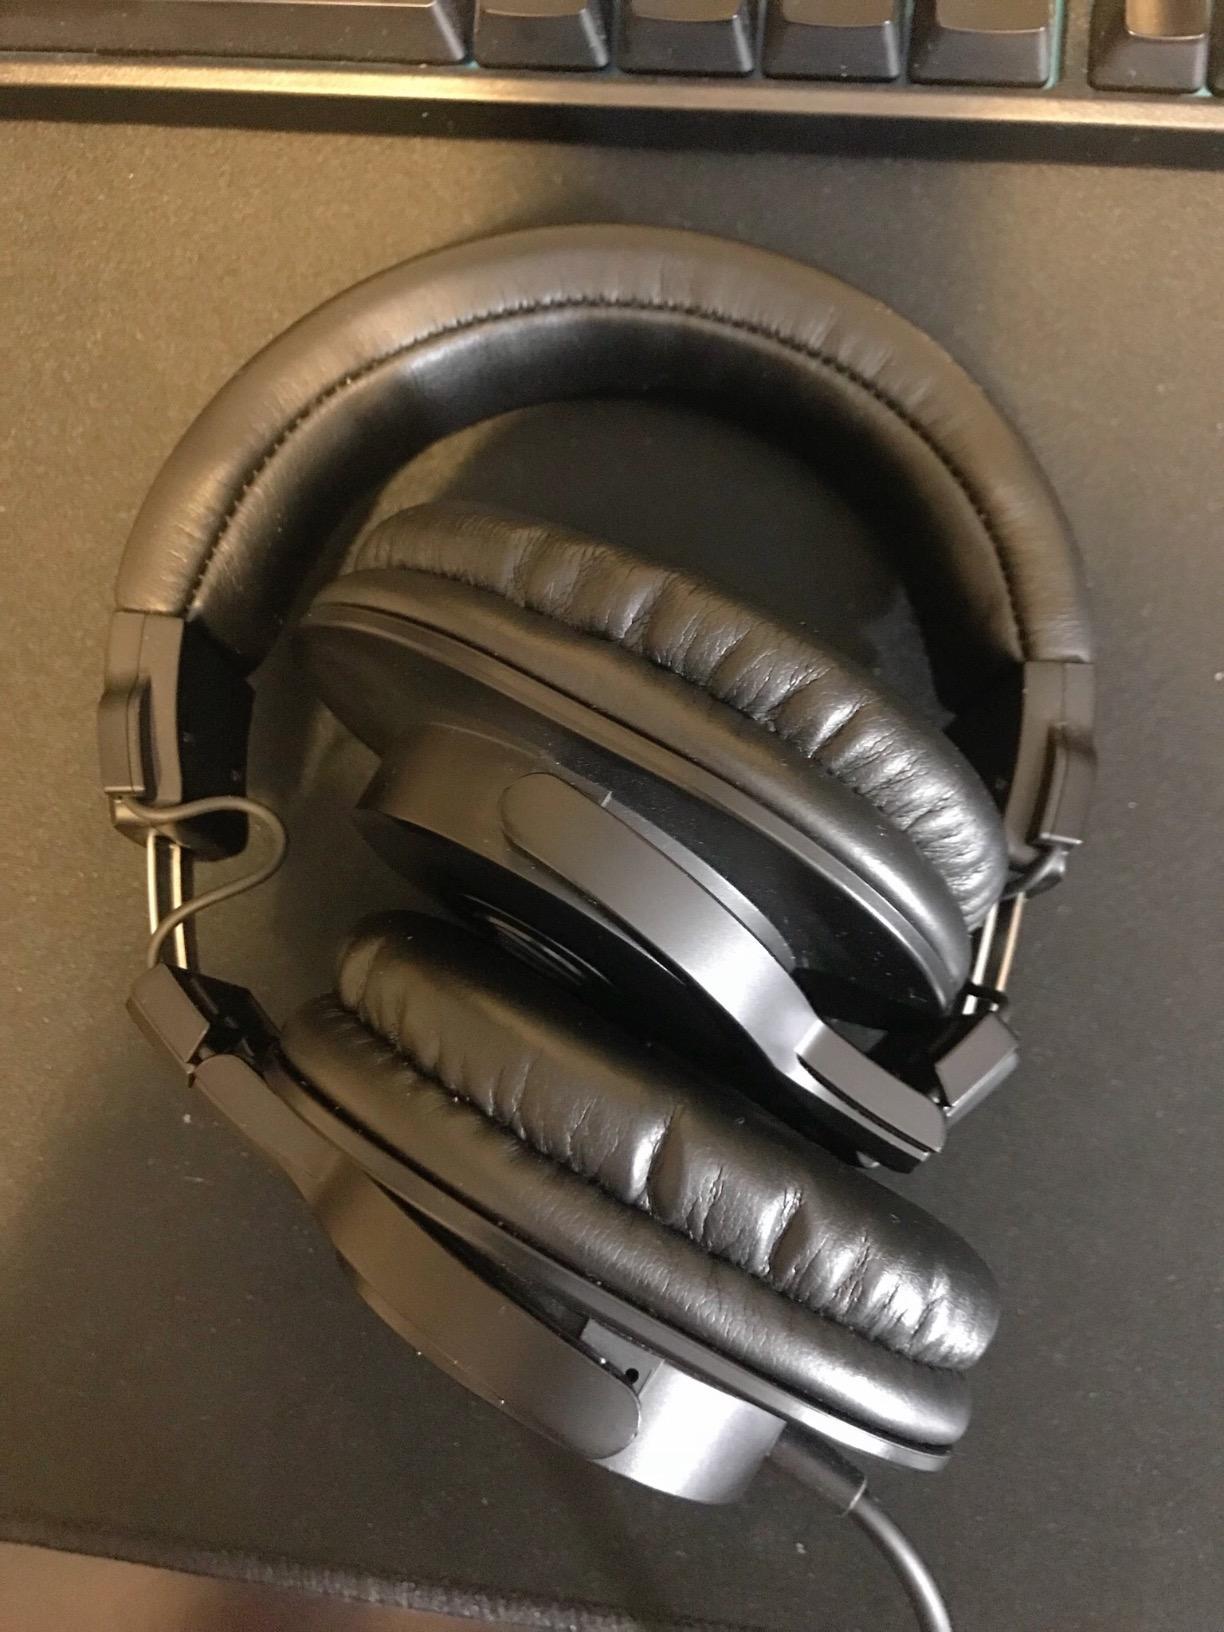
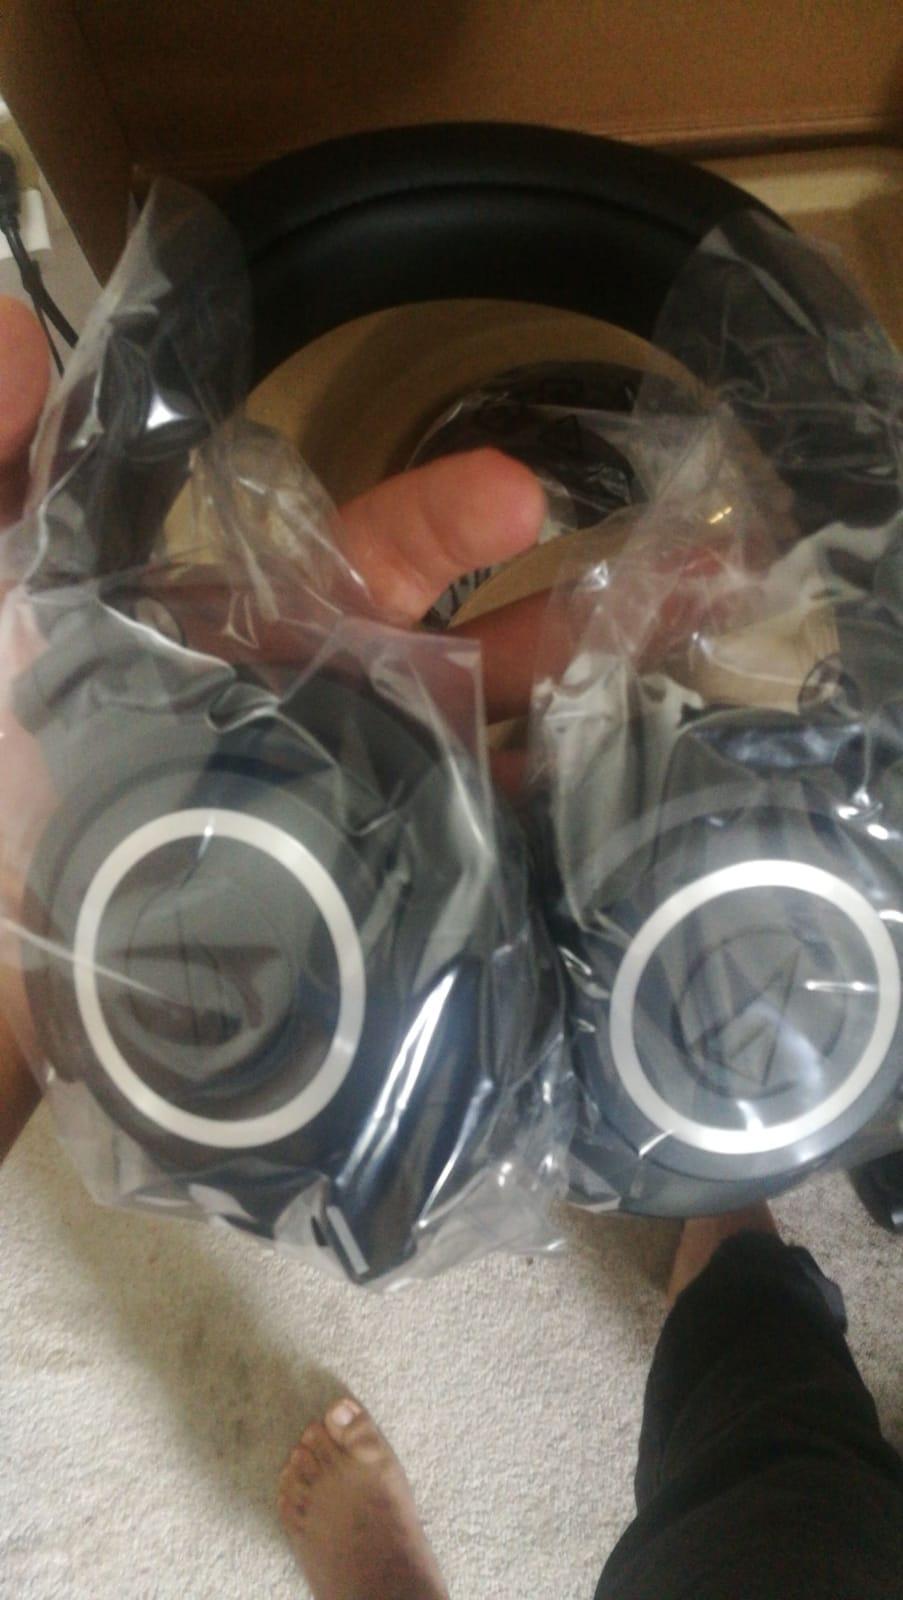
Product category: headphones
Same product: no